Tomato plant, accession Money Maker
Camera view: horizontal (90 deg, fisheye); turntable rotation: 240 degrees
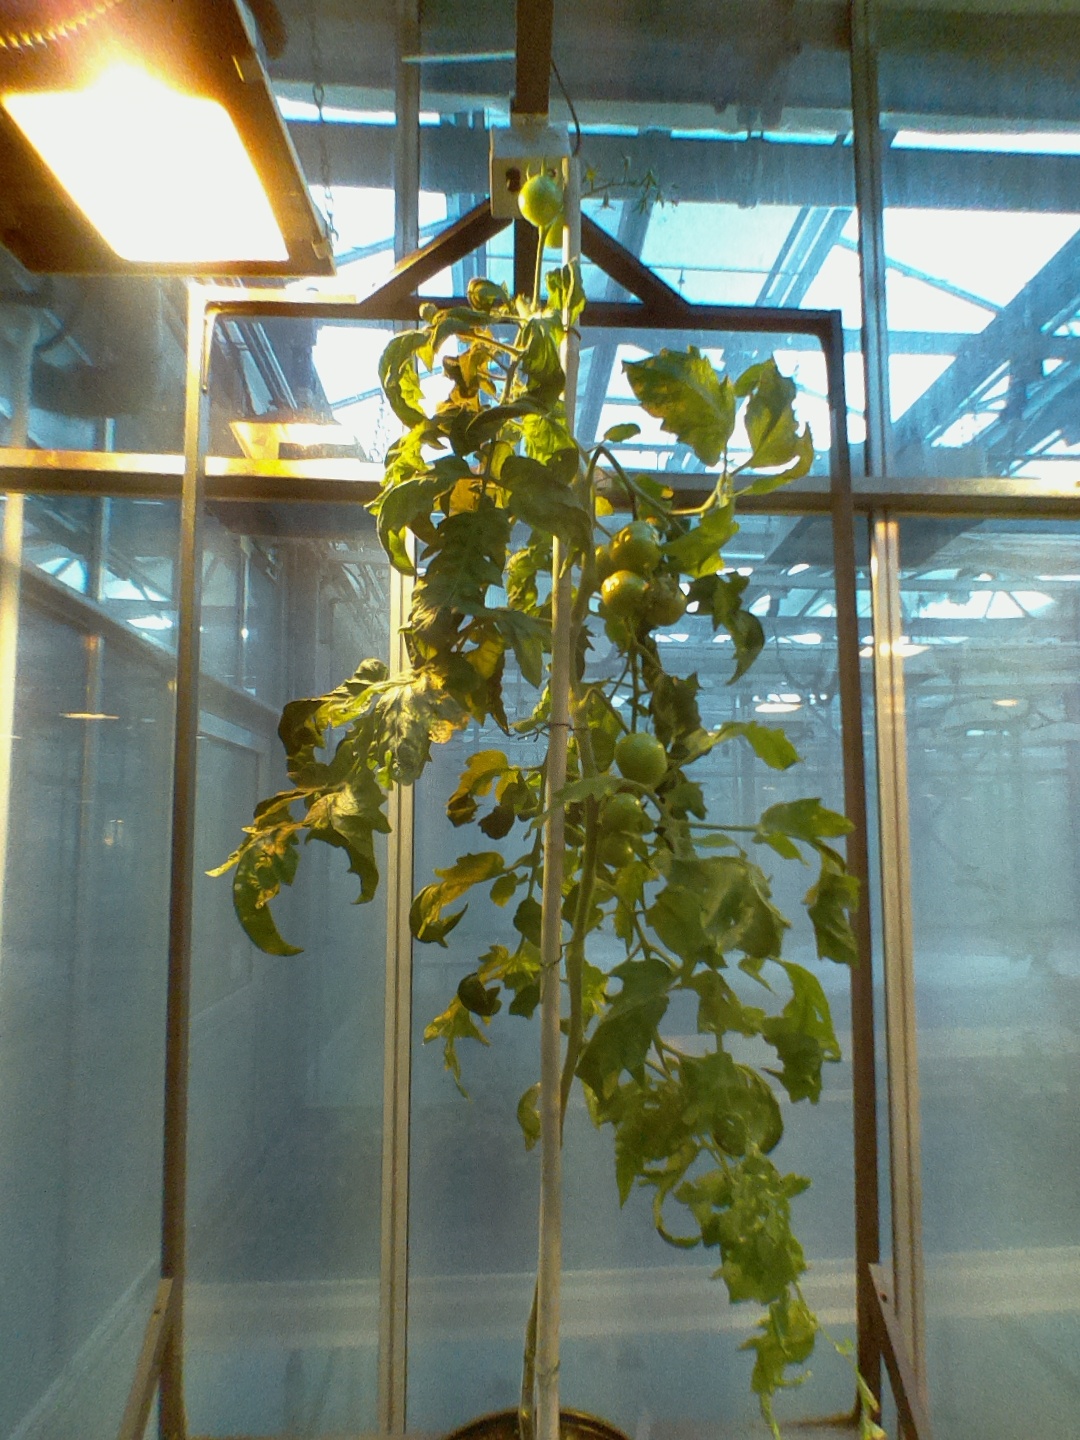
BBCH growth stage 78: 80% -90% of final fruit size